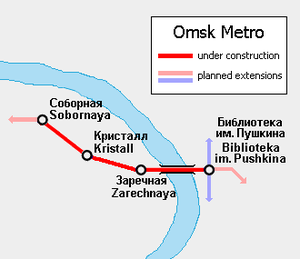
Le métro d’Omsk fut un projet à Omsk, en Russie. Ce métro aurait été le deuxième réseau métropolitain en Sibérie, après le métro de Novossibirsk qui a été ouvert dans le milieu des années 1980.